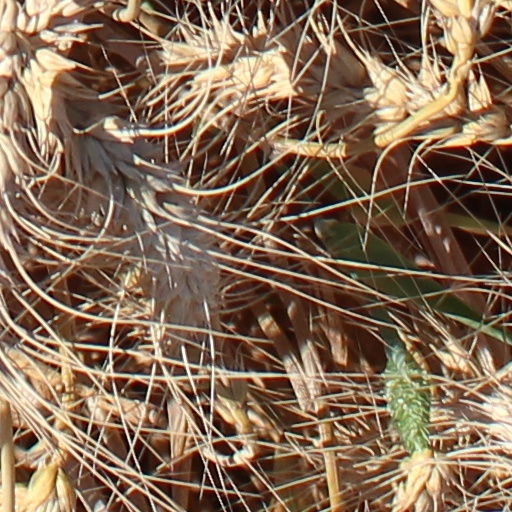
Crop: wheat